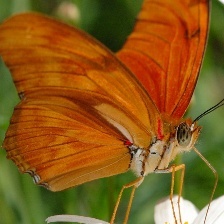
Species: JULIA